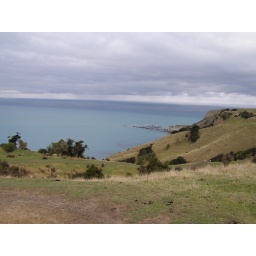
We went on a quad bike tour around a sheep and cattle farm at Kaikoura on a cold day.